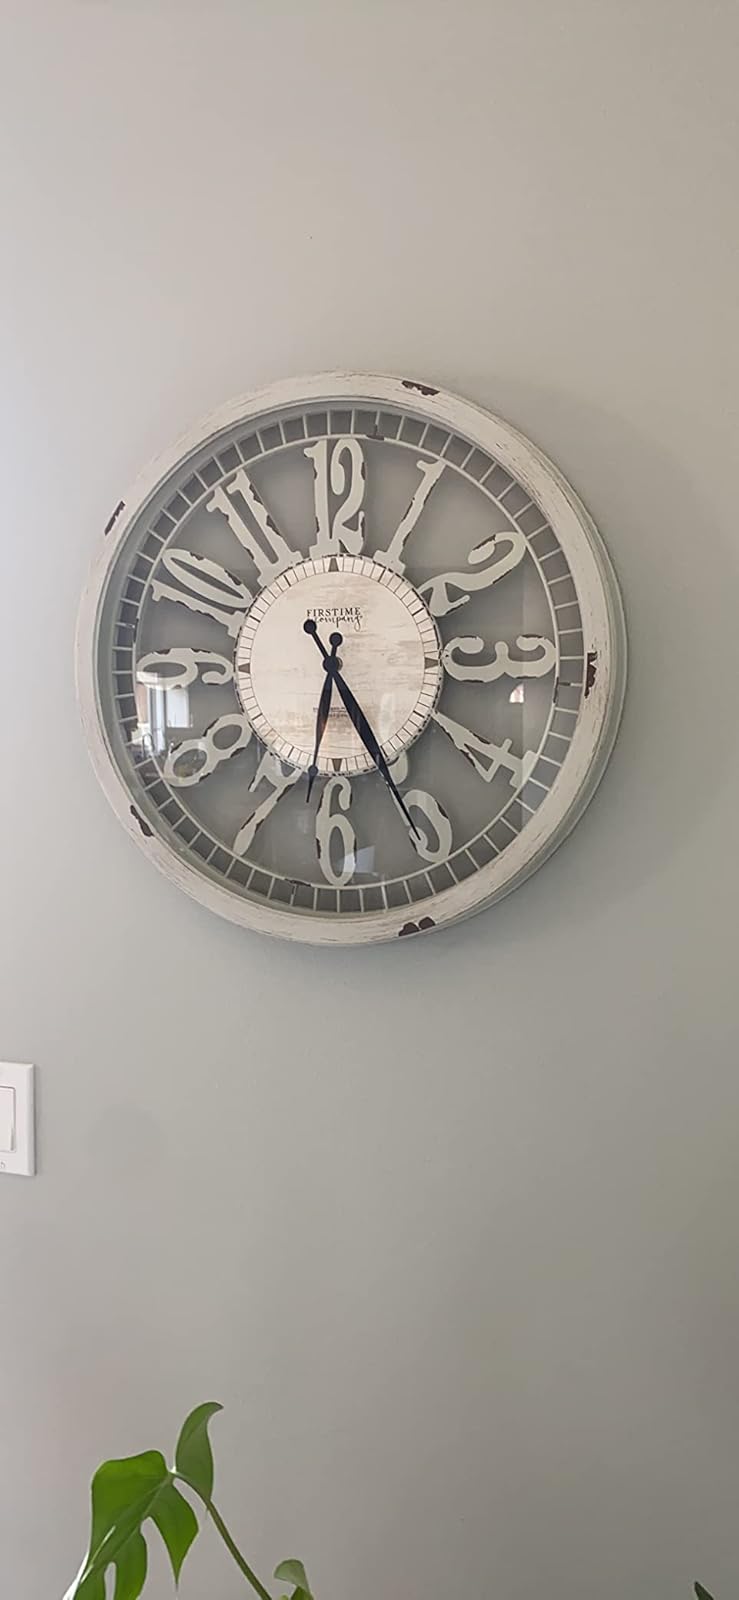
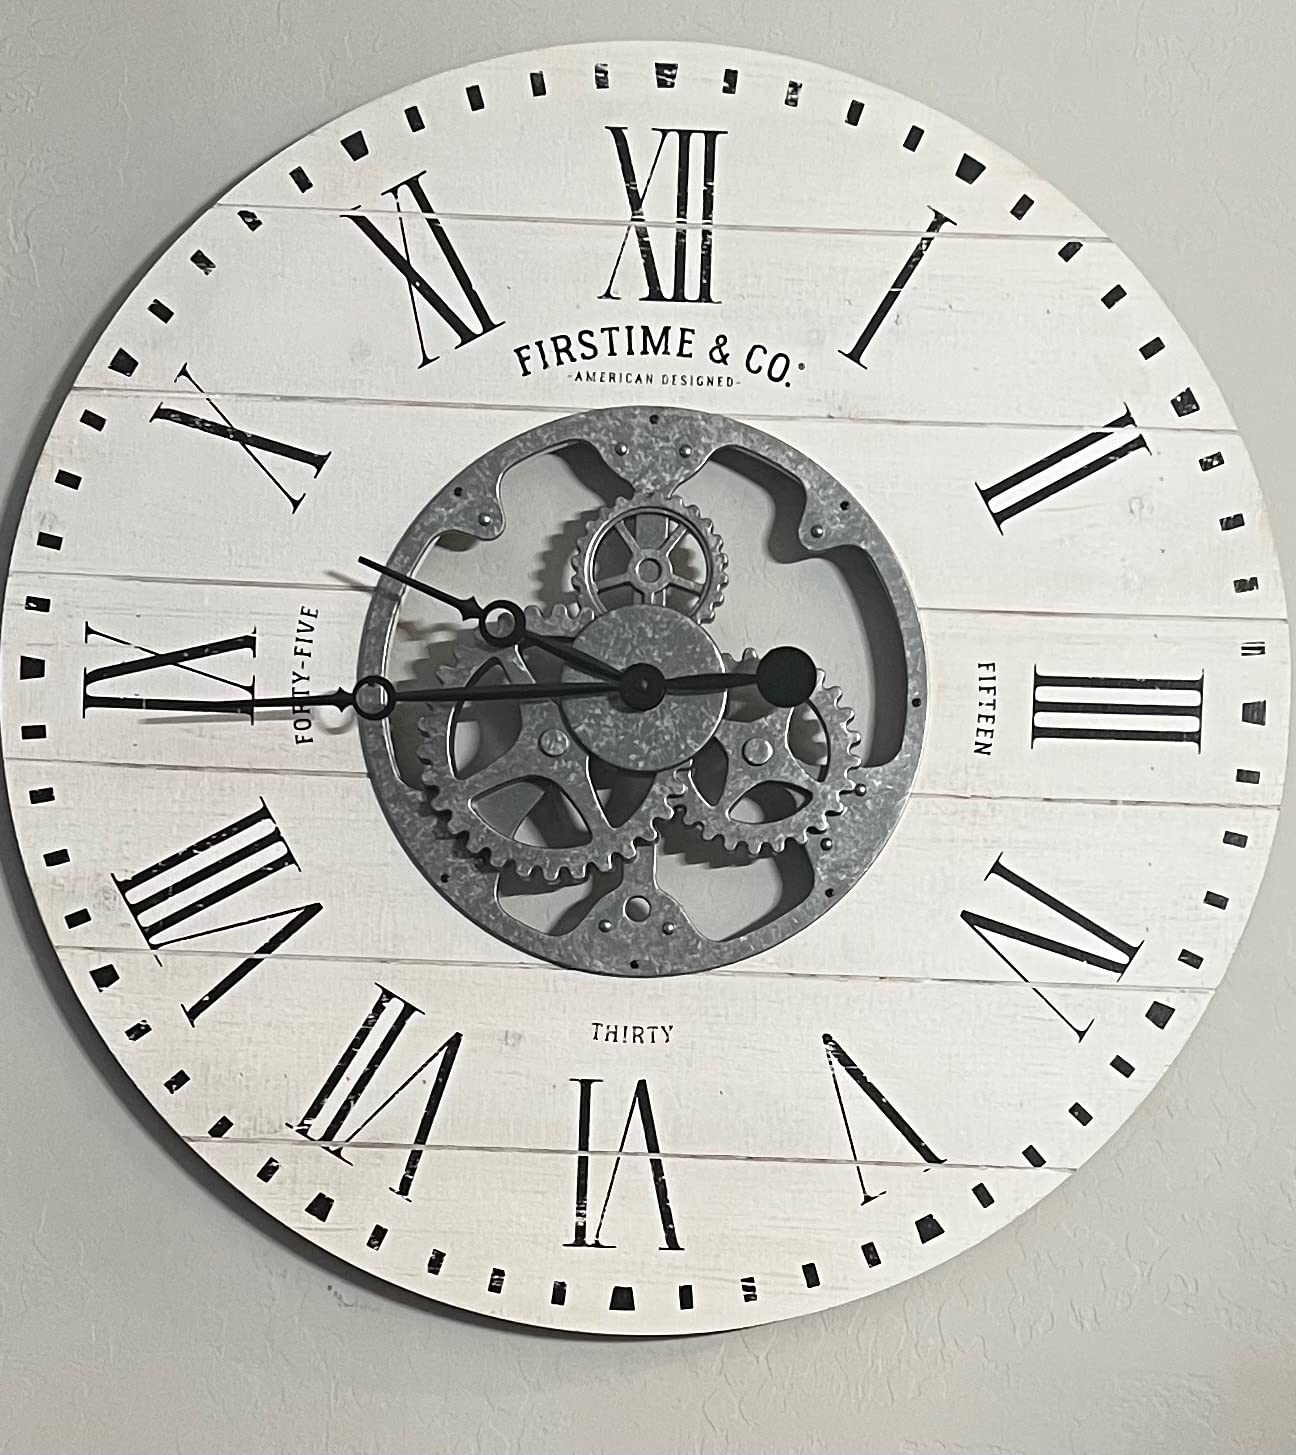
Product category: clock
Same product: no